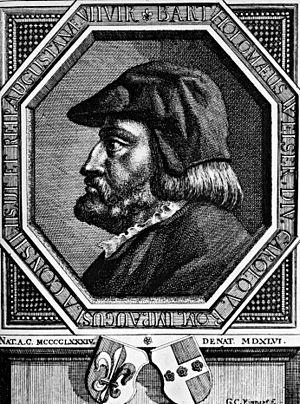
Bartholomé Welser était un patricien et marchand d'Augsbourg.